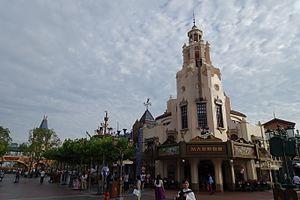
Un « Royaume enchanté » de Disney est un type particulier de parc à thèmes Disney répondant à plusieurs caractéristiques, celles définies par Walt Disney pour le parc Disneyland. C'est depuis l'ouverture d'Epcot en 1982 que les parcs Disney peuvent être divisés en deux catégories : les Royaumes enchantés et les autres parcs.